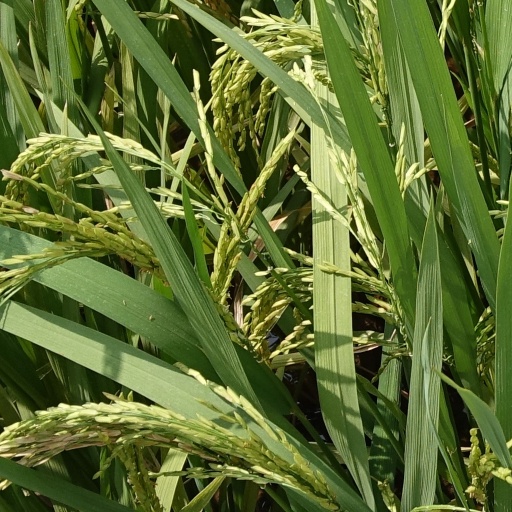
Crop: rice